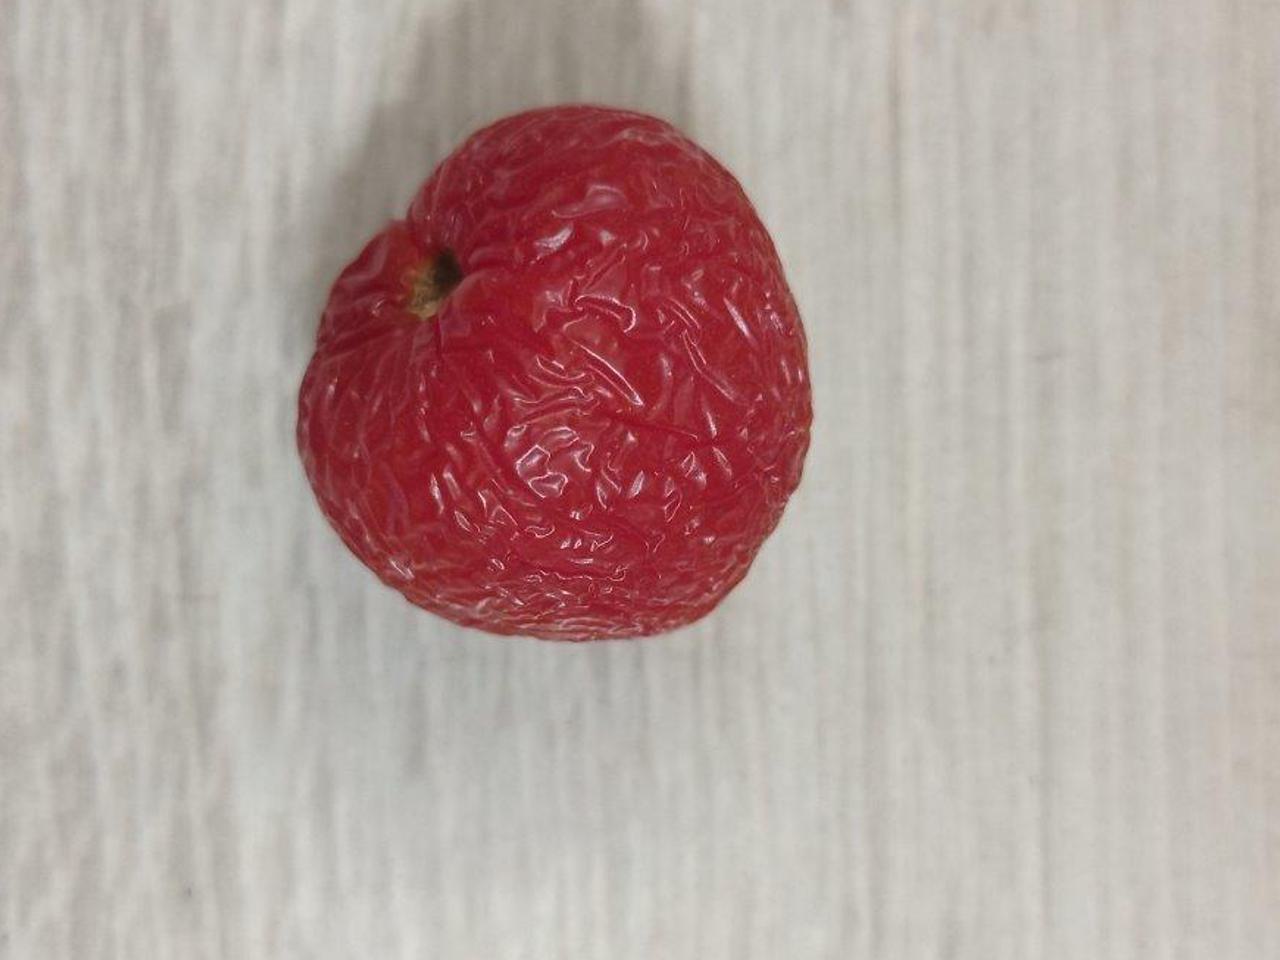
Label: Rotten